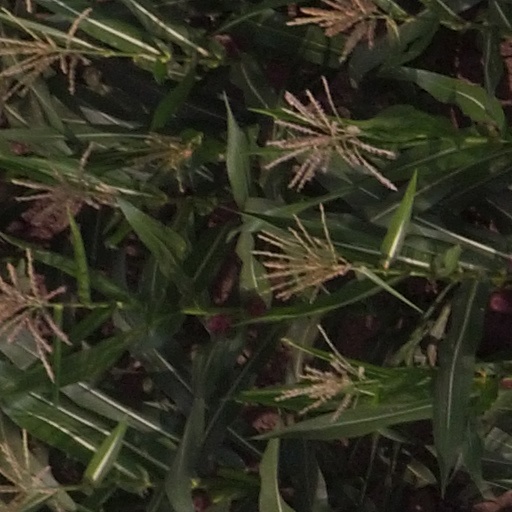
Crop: maize; corn